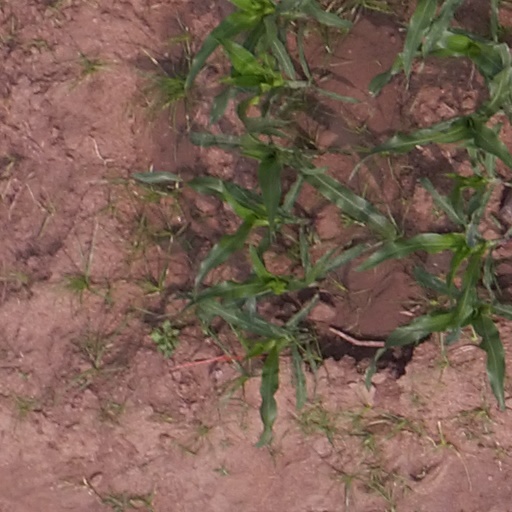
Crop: maize; corn